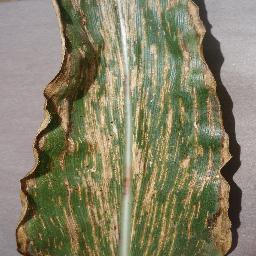
Label: Corn___Cercospora_leaf_spot Gray_leaf_spot